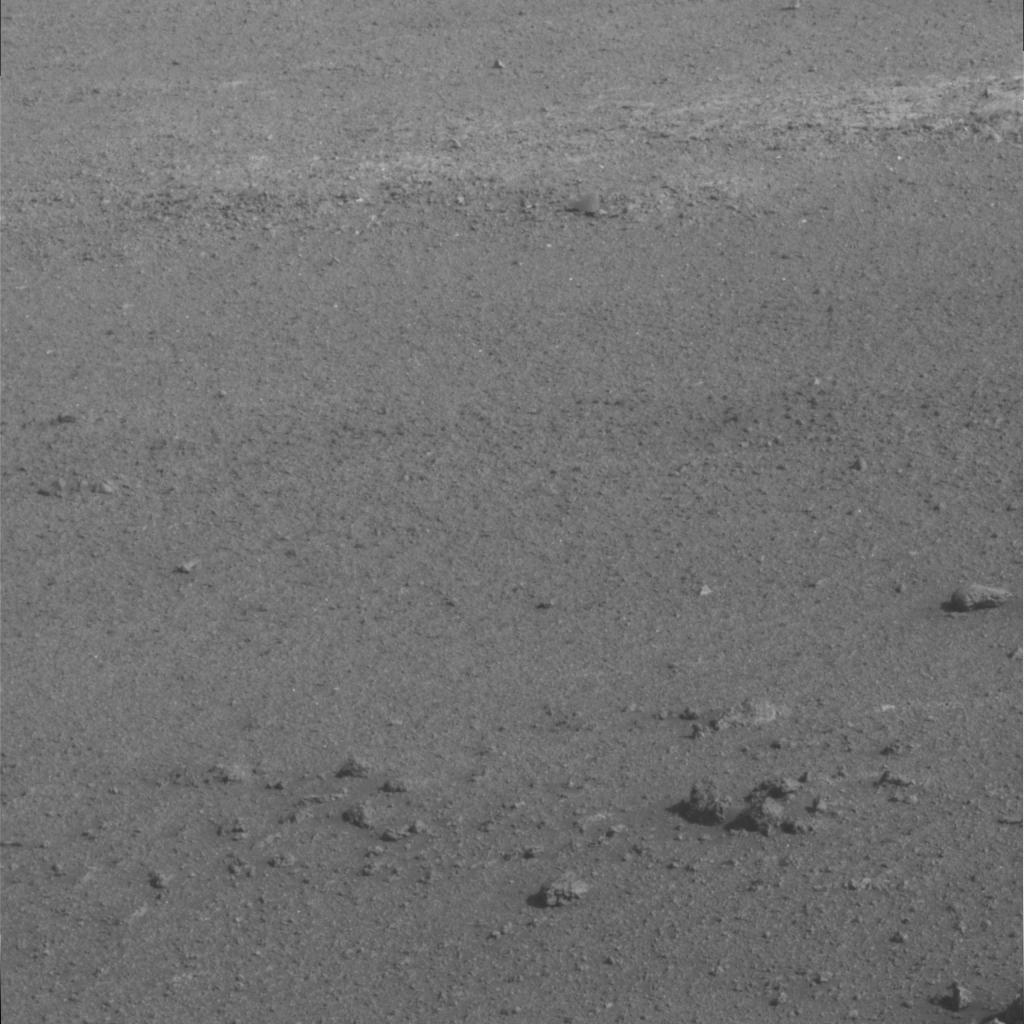
Surface features visible: Float Rocks, Clasts, Soil, Nearby Surface